Le Bourget station

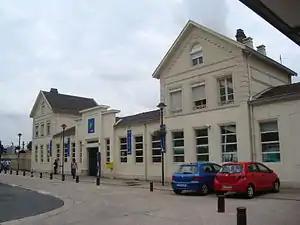
Le Bourget station house

Le Bourget station is a station on the RER B of the Réseau Express Régional, a hybrid suburban commuter and rapid transit line. The station is also served by Paris Tramway Line 11. The station will be where the Paris Metro Line 16 and Paris Metro Line 17 divide, with Line 16 heading to Noisy-Champs and Line 17 going to Le Mesnil-Amelot. It is named after the town of Le Bourget where the station is located, a northern suburb of Paris, in the Seine-Saint-Denis department of France.